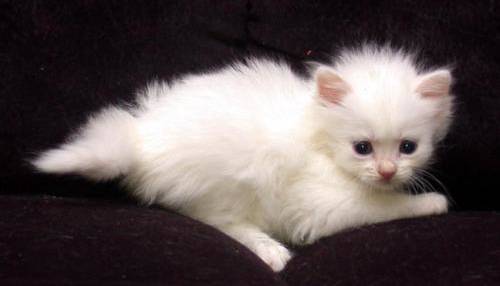
Label: cat